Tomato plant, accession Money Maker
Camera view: bottom (45 deg); turntable rotation: 90 degrees
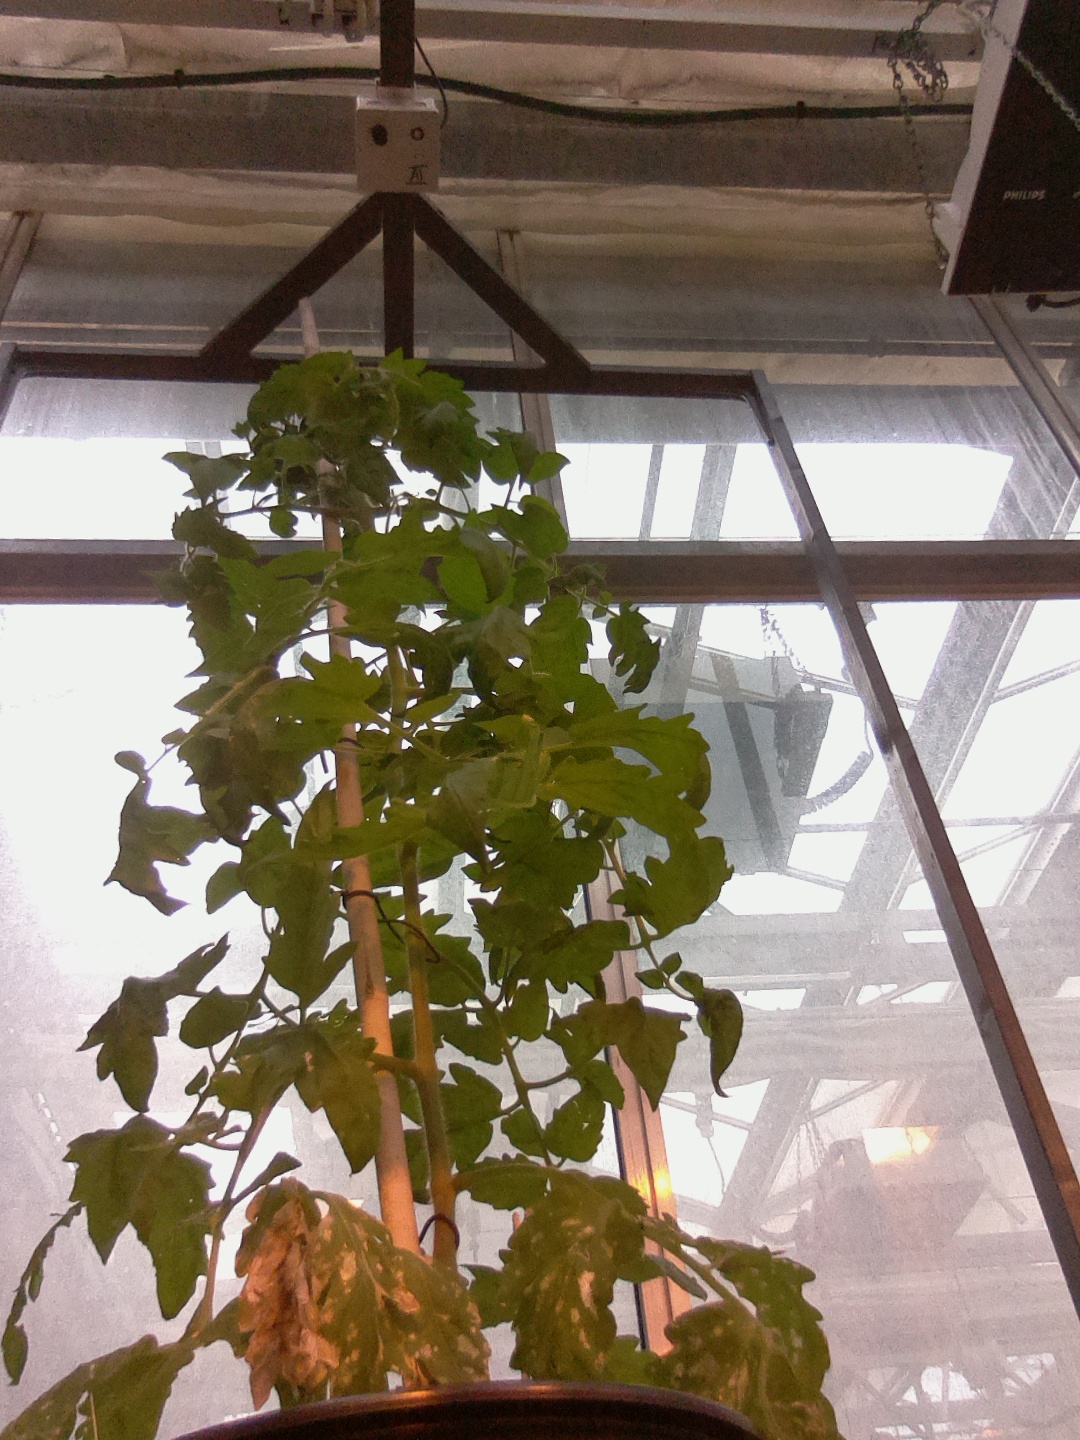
BBCH growth stage 65: Full flowering, 50%-60% of flowers open, first petals falling